Russian schooner Heda

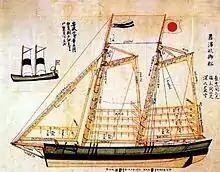
One of the "Kimizawagata" ships, derived from the design of "Heda".

Soon, the Japanese government ordered six more ships to be built on the model of the "Heda", thereby contributing to the development of western-style shipbuilding in Japan. The new ship type was named "Kimisawagata" (君沢形). Other, were built on the same model: four ships of 500 tons of the "Toyoshimagata" type (豊島形), and six ships of 30 tons of the "Nirayamagata" type (韮山型). These efforts contributed to the development of Japan's first home-built Imperial Navy steam warship, the "Chiyodagata" (千代田形｣).